Indian Singaporeans

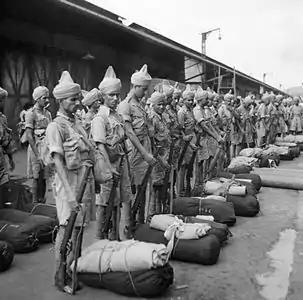
Indian troops in Singapore, 1941.

Nationalist movements in India established branch organisations in Singapore to draw on local Indian support for Indian independence. The Indian Independence League was a political organisation operated from the 1920s to the 1940s to organise those living outside of India to remove the British from India. Founded in 1928 by Indian nationalists Subhas Chandra Bose and Jawaharlal Nehru, the organisation was active in Singapore and Malaya following Japan's successful Malayan Campaign in the Second World War.